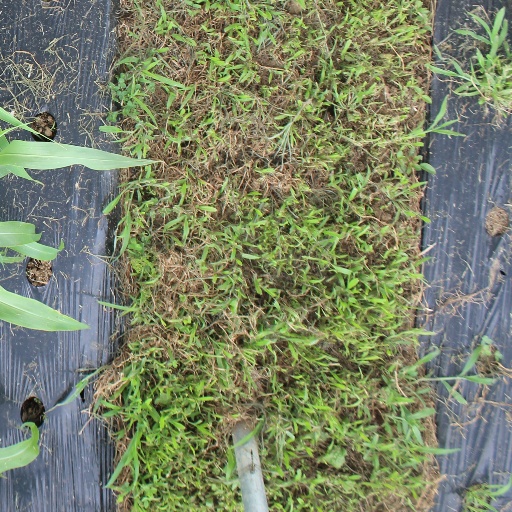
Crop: sorghum